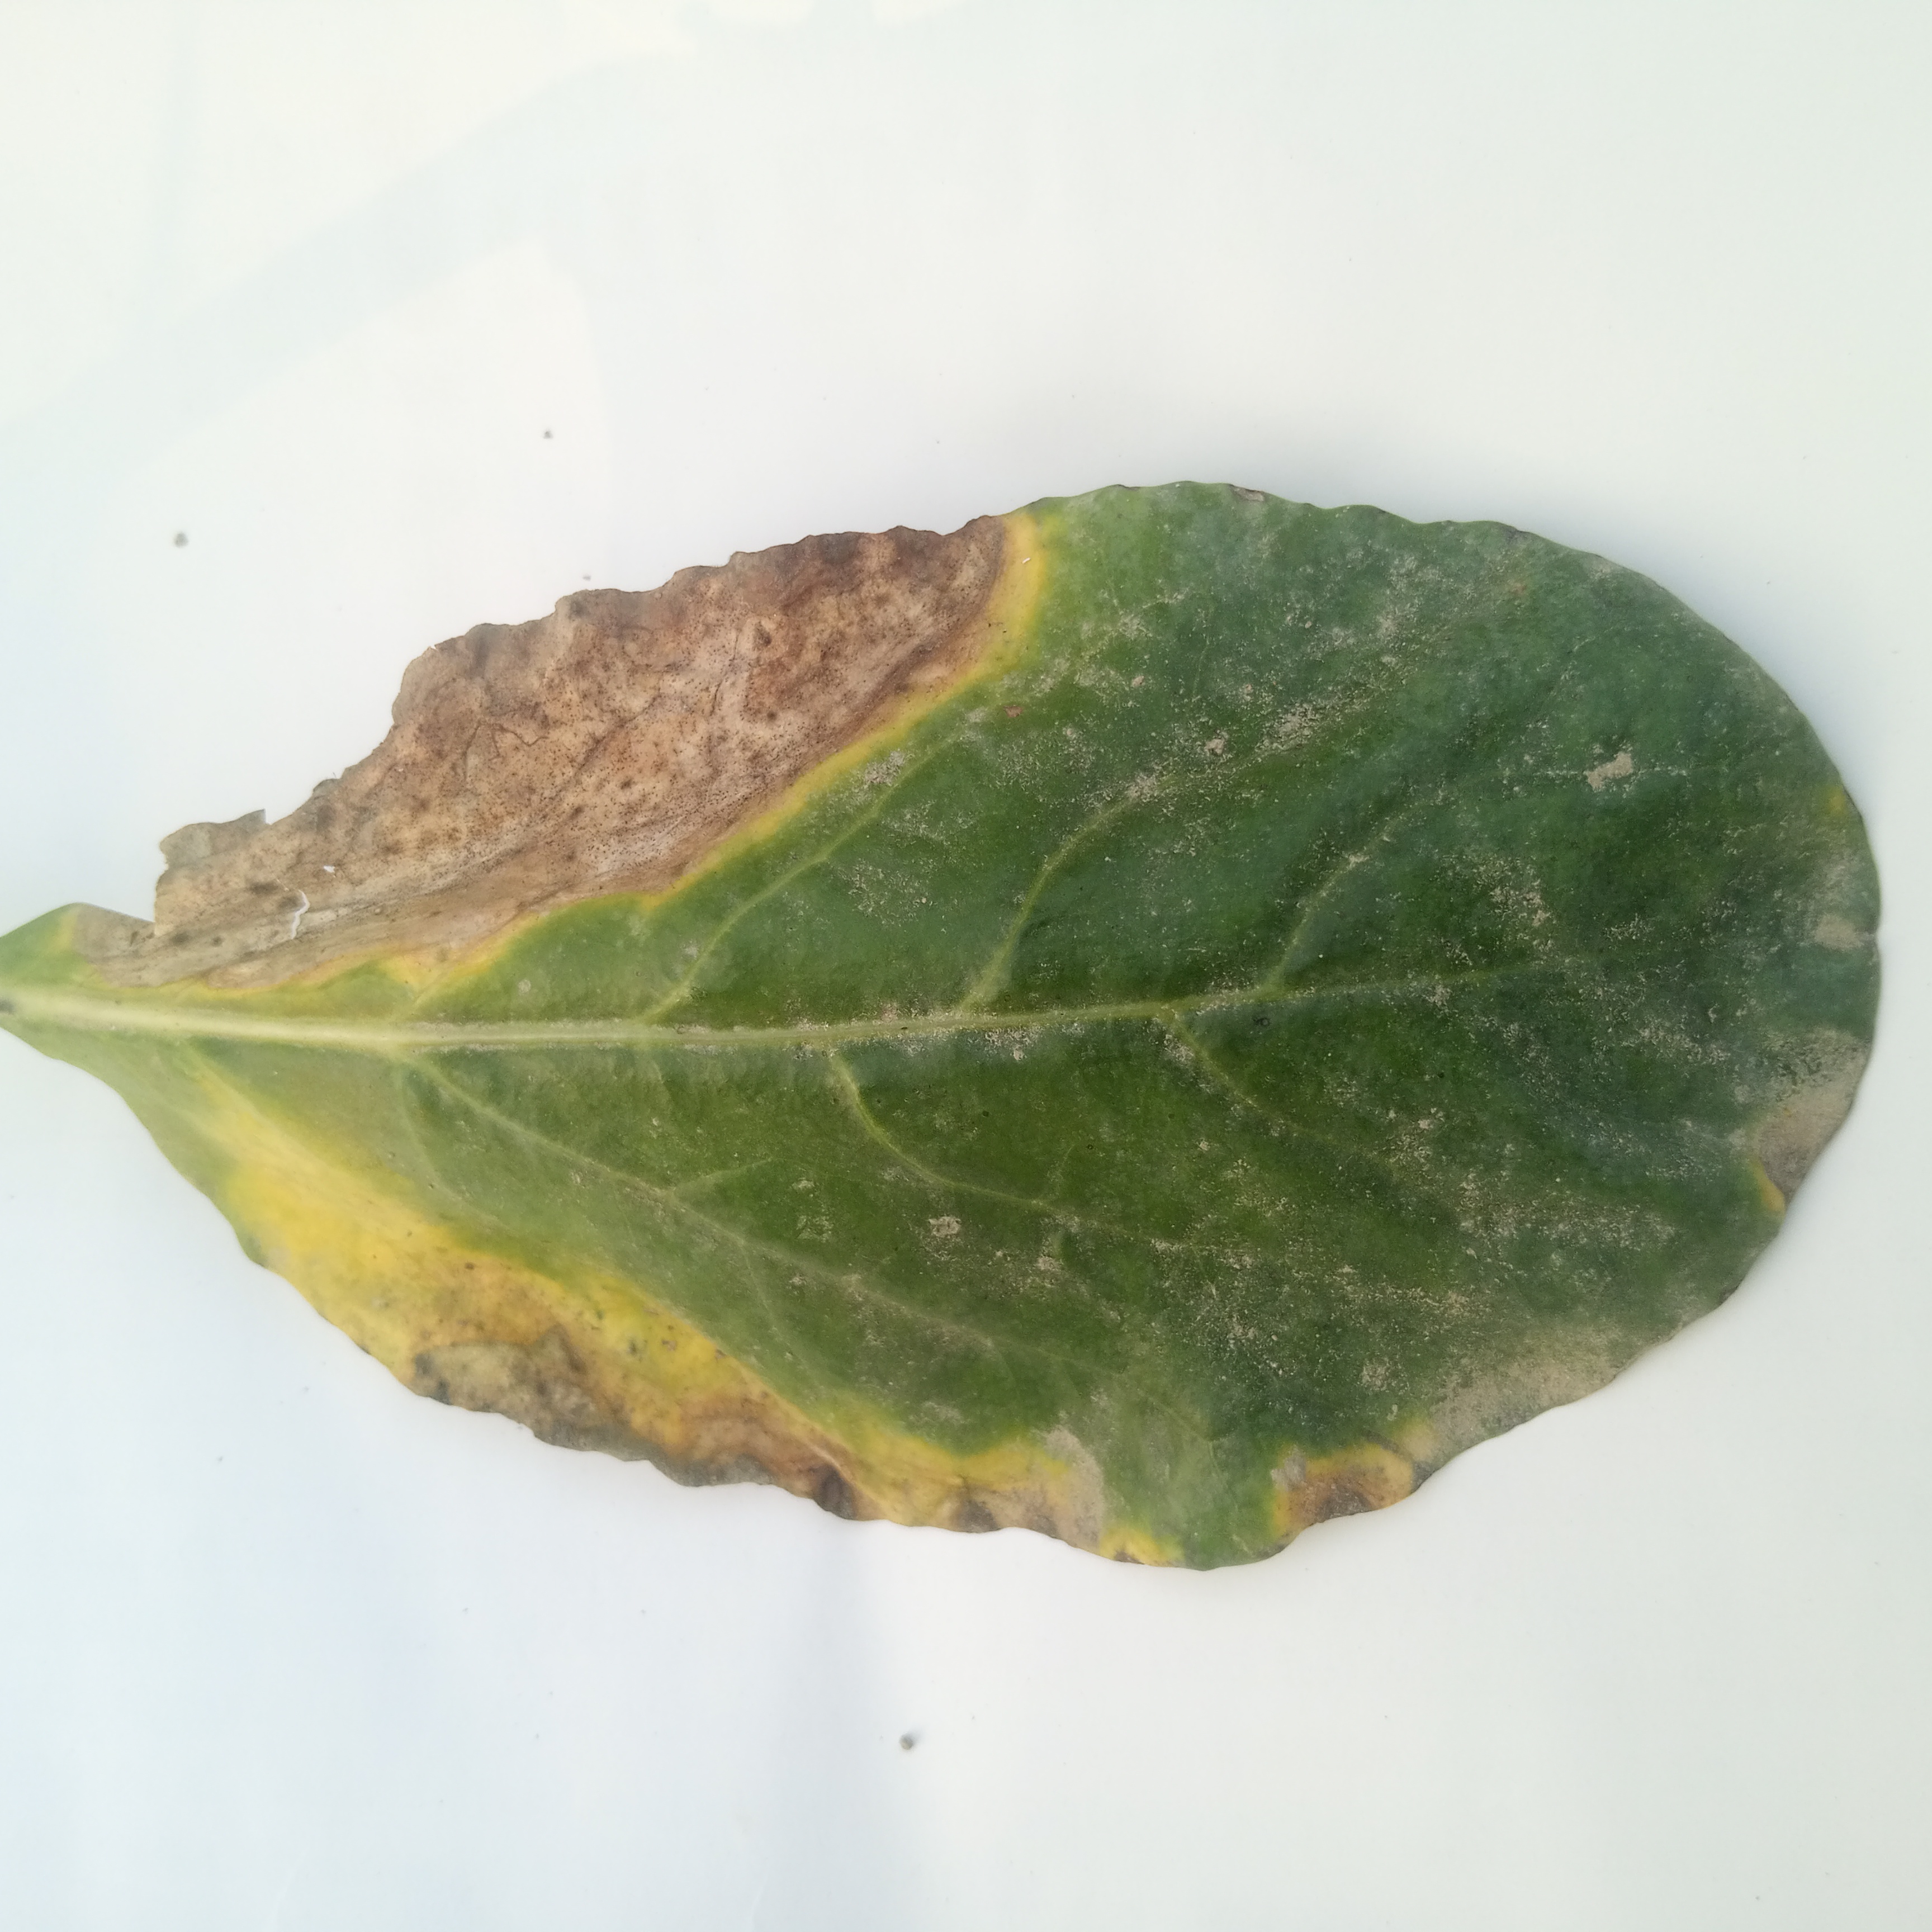
Label: Black Rot